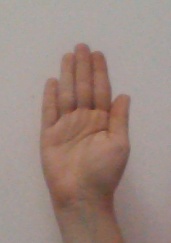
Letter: seen